Kristin Forbes

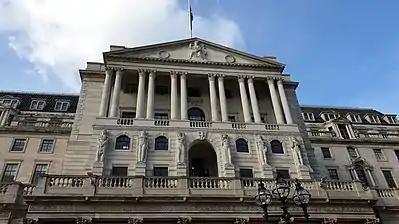
Facade of the Bank of England in London

At the Bank of England, Forbes became a vocal dissenter, with commentators labelling her both a monetary policy "dove" and "hawk" at different points in her tenure. In the early months of her position, Forbes advocated against interest rises, arguing that insufficient information was available on whether inflationary pressures in the UK were being masked by the strengthening of the Pound sterling, and the corresponding fall in import prices. She discussed this tradeoff in her first public speech as a Monetary Policy Committee member, delivered at an event at the Canadian Imperial Bank of Commerce.